Garrett Whitlock

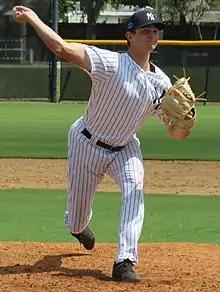
Whitlock with the New York Yankees in 2017

Garrett Getts Whitlock (born June 11, 1996) is an American professional baseball pitcher for the Boston Red Sox of Major League Baseball (MLB). Listed at and , he throws and bats right-handed.